Shrewsbury and Birmingham Railway

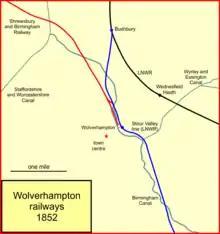
Wolverhampton railways in 1852

The S&BR opened its line as far as from Shrewsbury to Oakengates station, as well as the joint line on 1 June 1849. The LNWR opened its line from Stafford, joining the joint line at Wellington, on the same day. The rest of the S&BR through to a temporary station at Wolverhampton was opened on 12 November 1849. The Wolverhampton station was a small affair immediately south of the Wednesfield Road. It was at this stage not connected to any other railway, so one platform was enough for the passenger business.